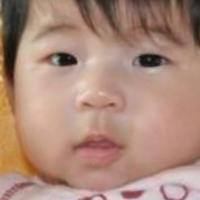
Age group: age 01-10